Mülheim-Styrum station

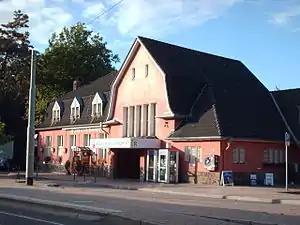

Mülheim-Styrum station is located in the district of Styrum in the German city of Mülheim in the German state of North Rhine-Westphalia. It is on the Witten/Dortmund–Oberhausen/Duisburg line and is classified by Deutsche Bahn as a category 3 station.